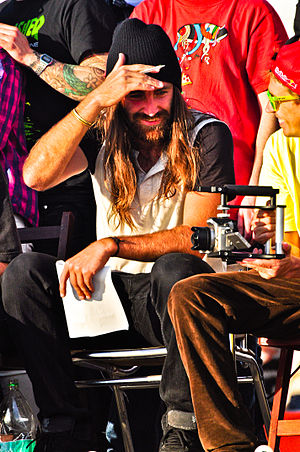
Chris Haslam
Chris Haslam er en candisk skateboarder, der har været professionel siden 2002.